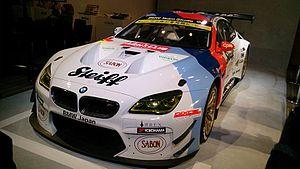
La BMW M6 GT3 est une automobile de compétition fabriqué par le constructeur Allemand BMW. Dérivée de la BMW M6 de série d'où elle tire son nom, elle est homologuée dans la catégorie GT3 de la Fédération internationale de l'automobile.